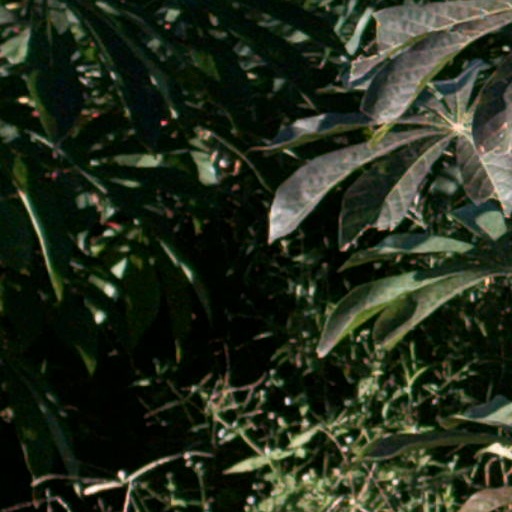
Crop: cassava